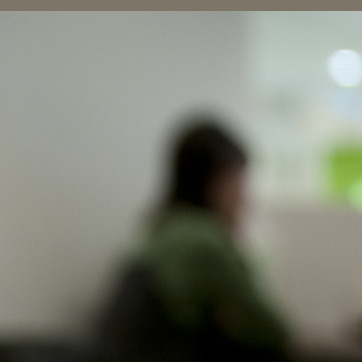
Material: hair